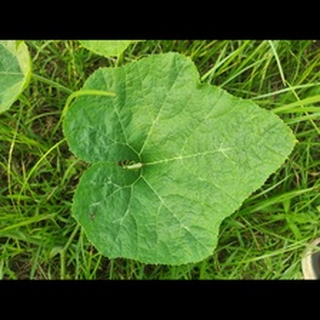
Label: healthy_pumpkin